Hamdard University

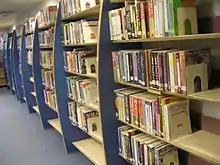
Book-shelves at H.I.I.T. Library

Almost every institute of Hamdard University has a dedicated library which contains books related but not limited to that institute. These include: